Ninth generation of video game consoles

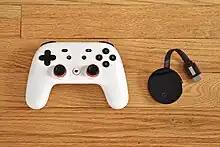
The official Stadia Controller and Chromecast Ultra (left to right), the primary way Stadia was intended to be played.

Cloud gaming has become part of the gaming landscape with Stadia and Amazon Luna being introduced in November 2019 and October 2020, respectively, as well as GeForce Now coming out of its four years of beta in February 2020. None of these systems have had any financial breakthrough as home video game consoles, but they are viable for multi platform ninth generation games. Google, having failed to find a large player base, shut down Stadia on January 19, 2023.